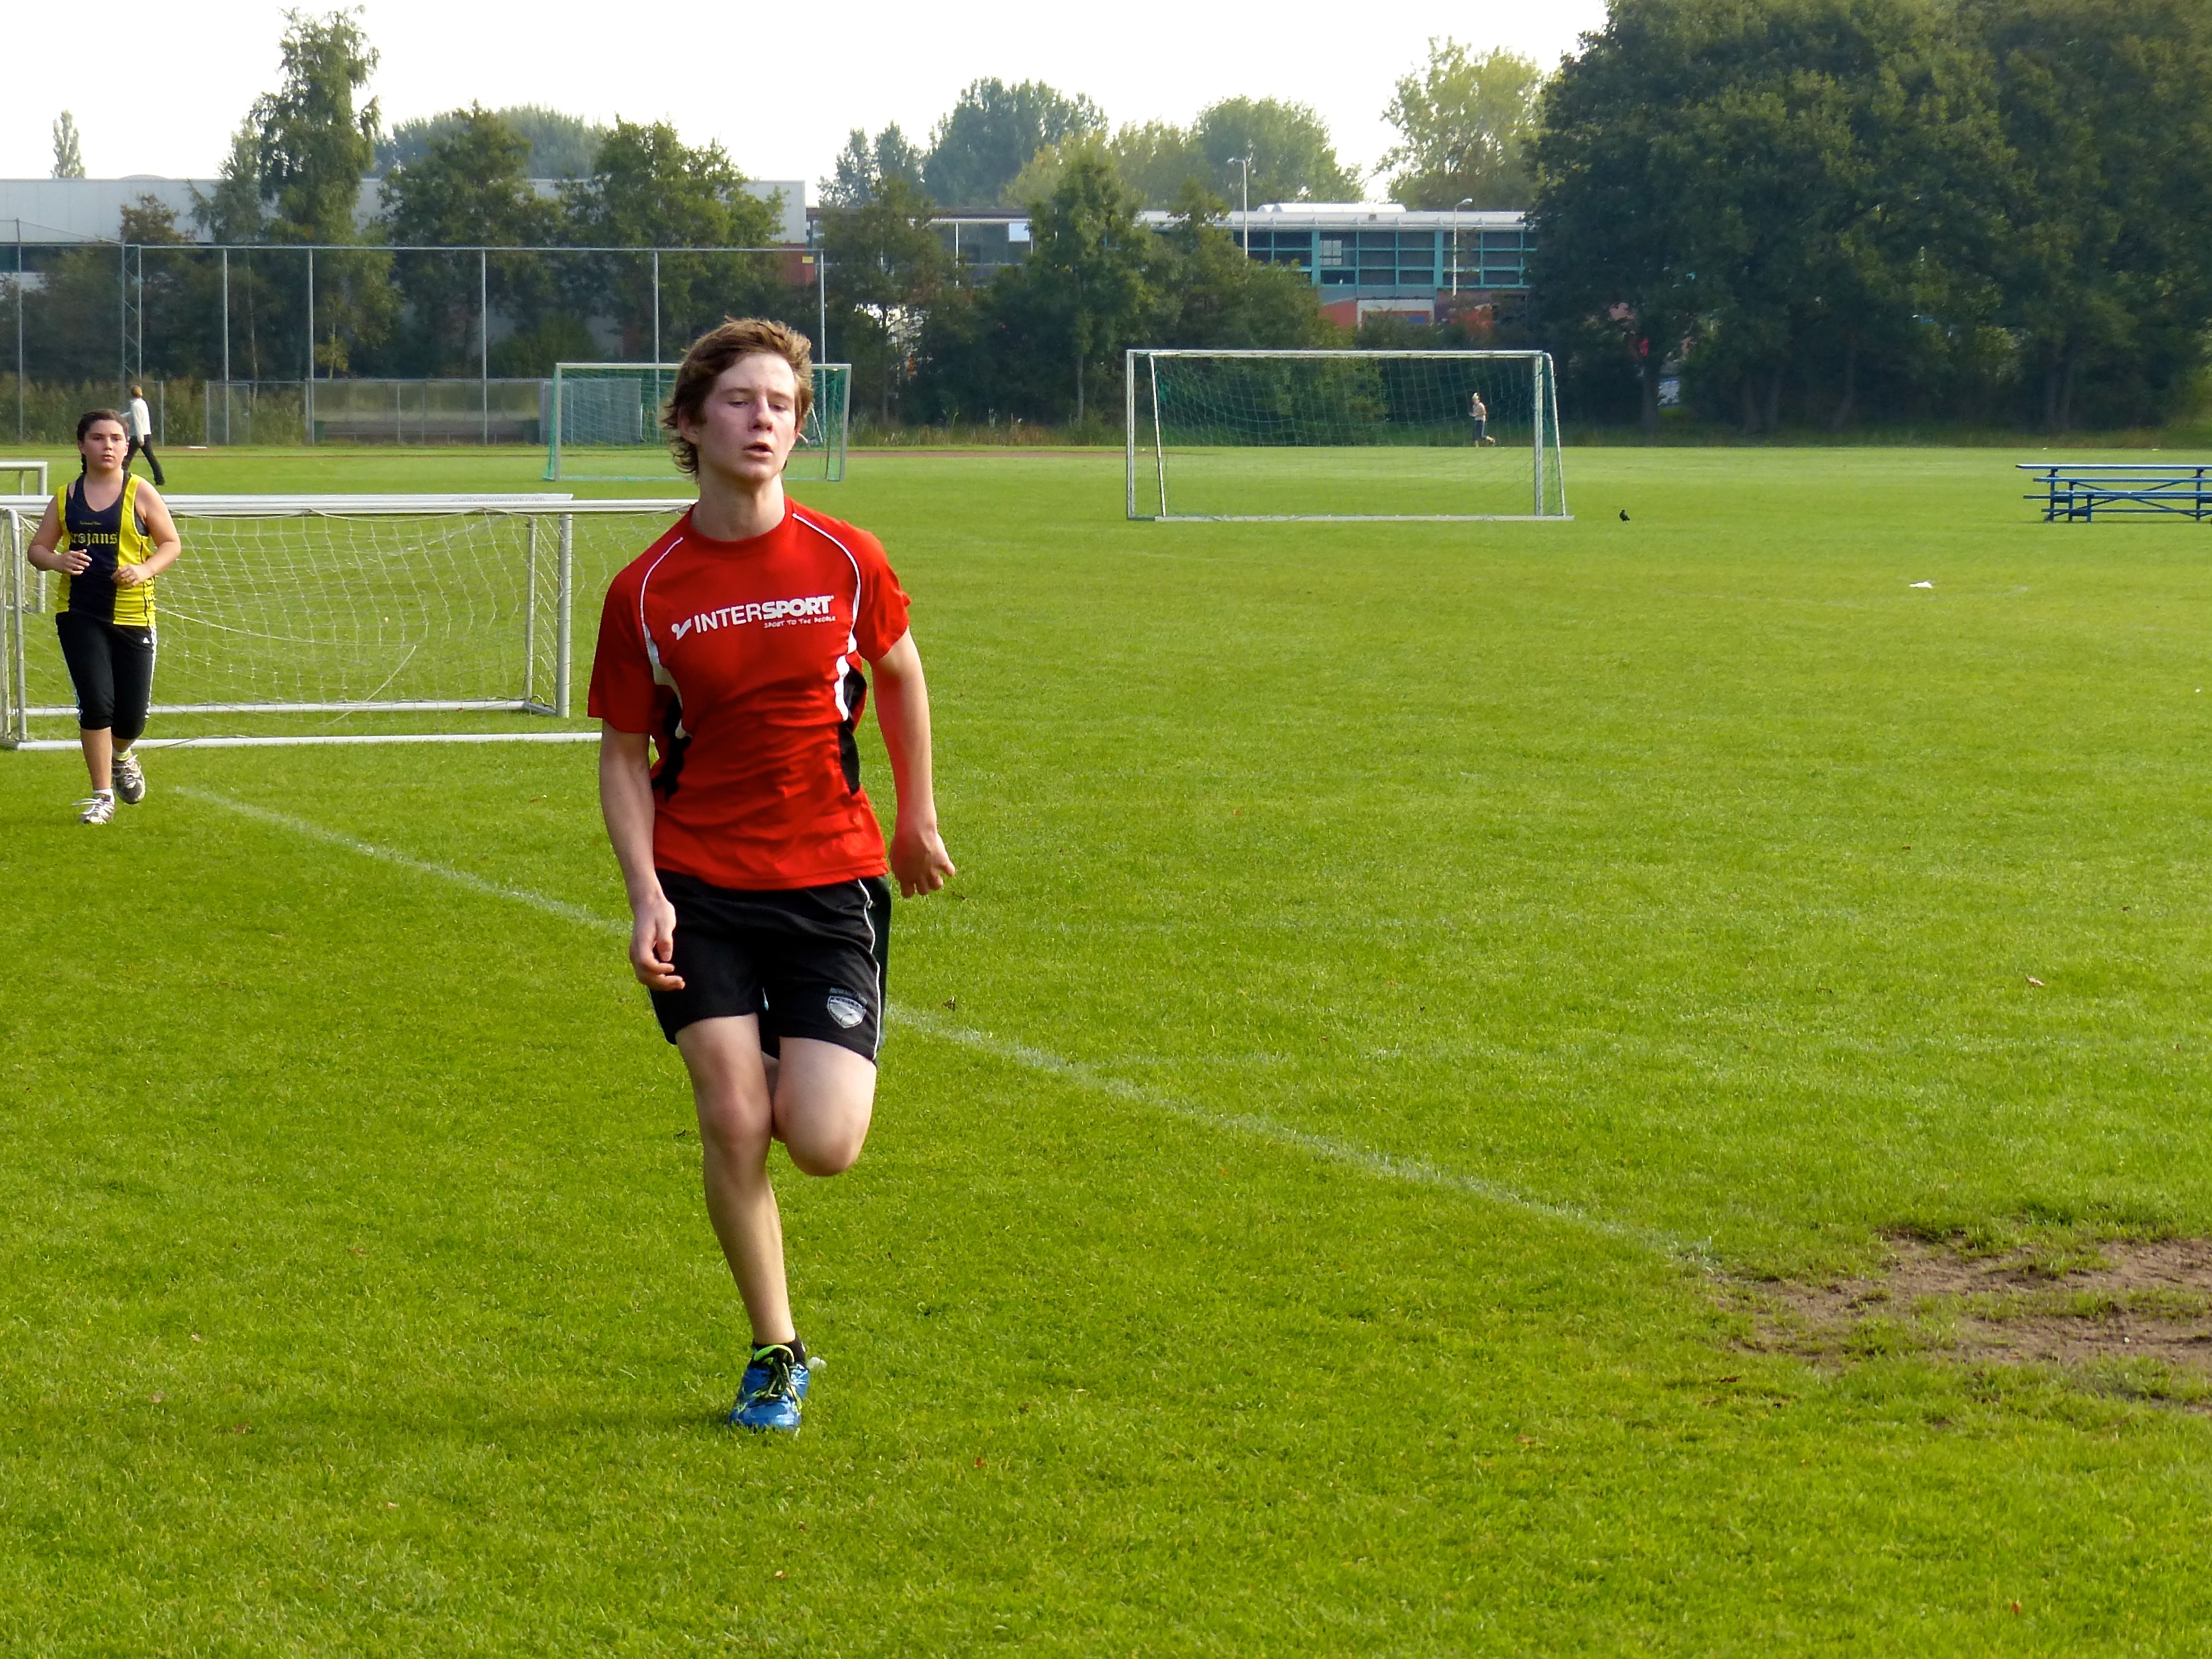
grass, lawn, run, country, soccer, runner, cross, ash, player, hague, 2013, american, sports, school, tournament, kick, football player, team sport, competition event